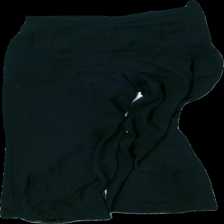
View: back
Type: Trousers
Category: Ladies
Brand: Not in the list
Brand text on label: Iblues
Colors: Black
Material: 58% polyester, 42% wool
Cut: Regular, Loose
Size: 48
Season: All
Price range: 50-100
Recommended usage: Reuse